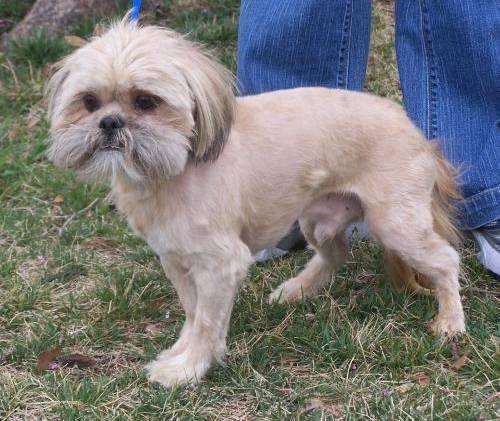
dog